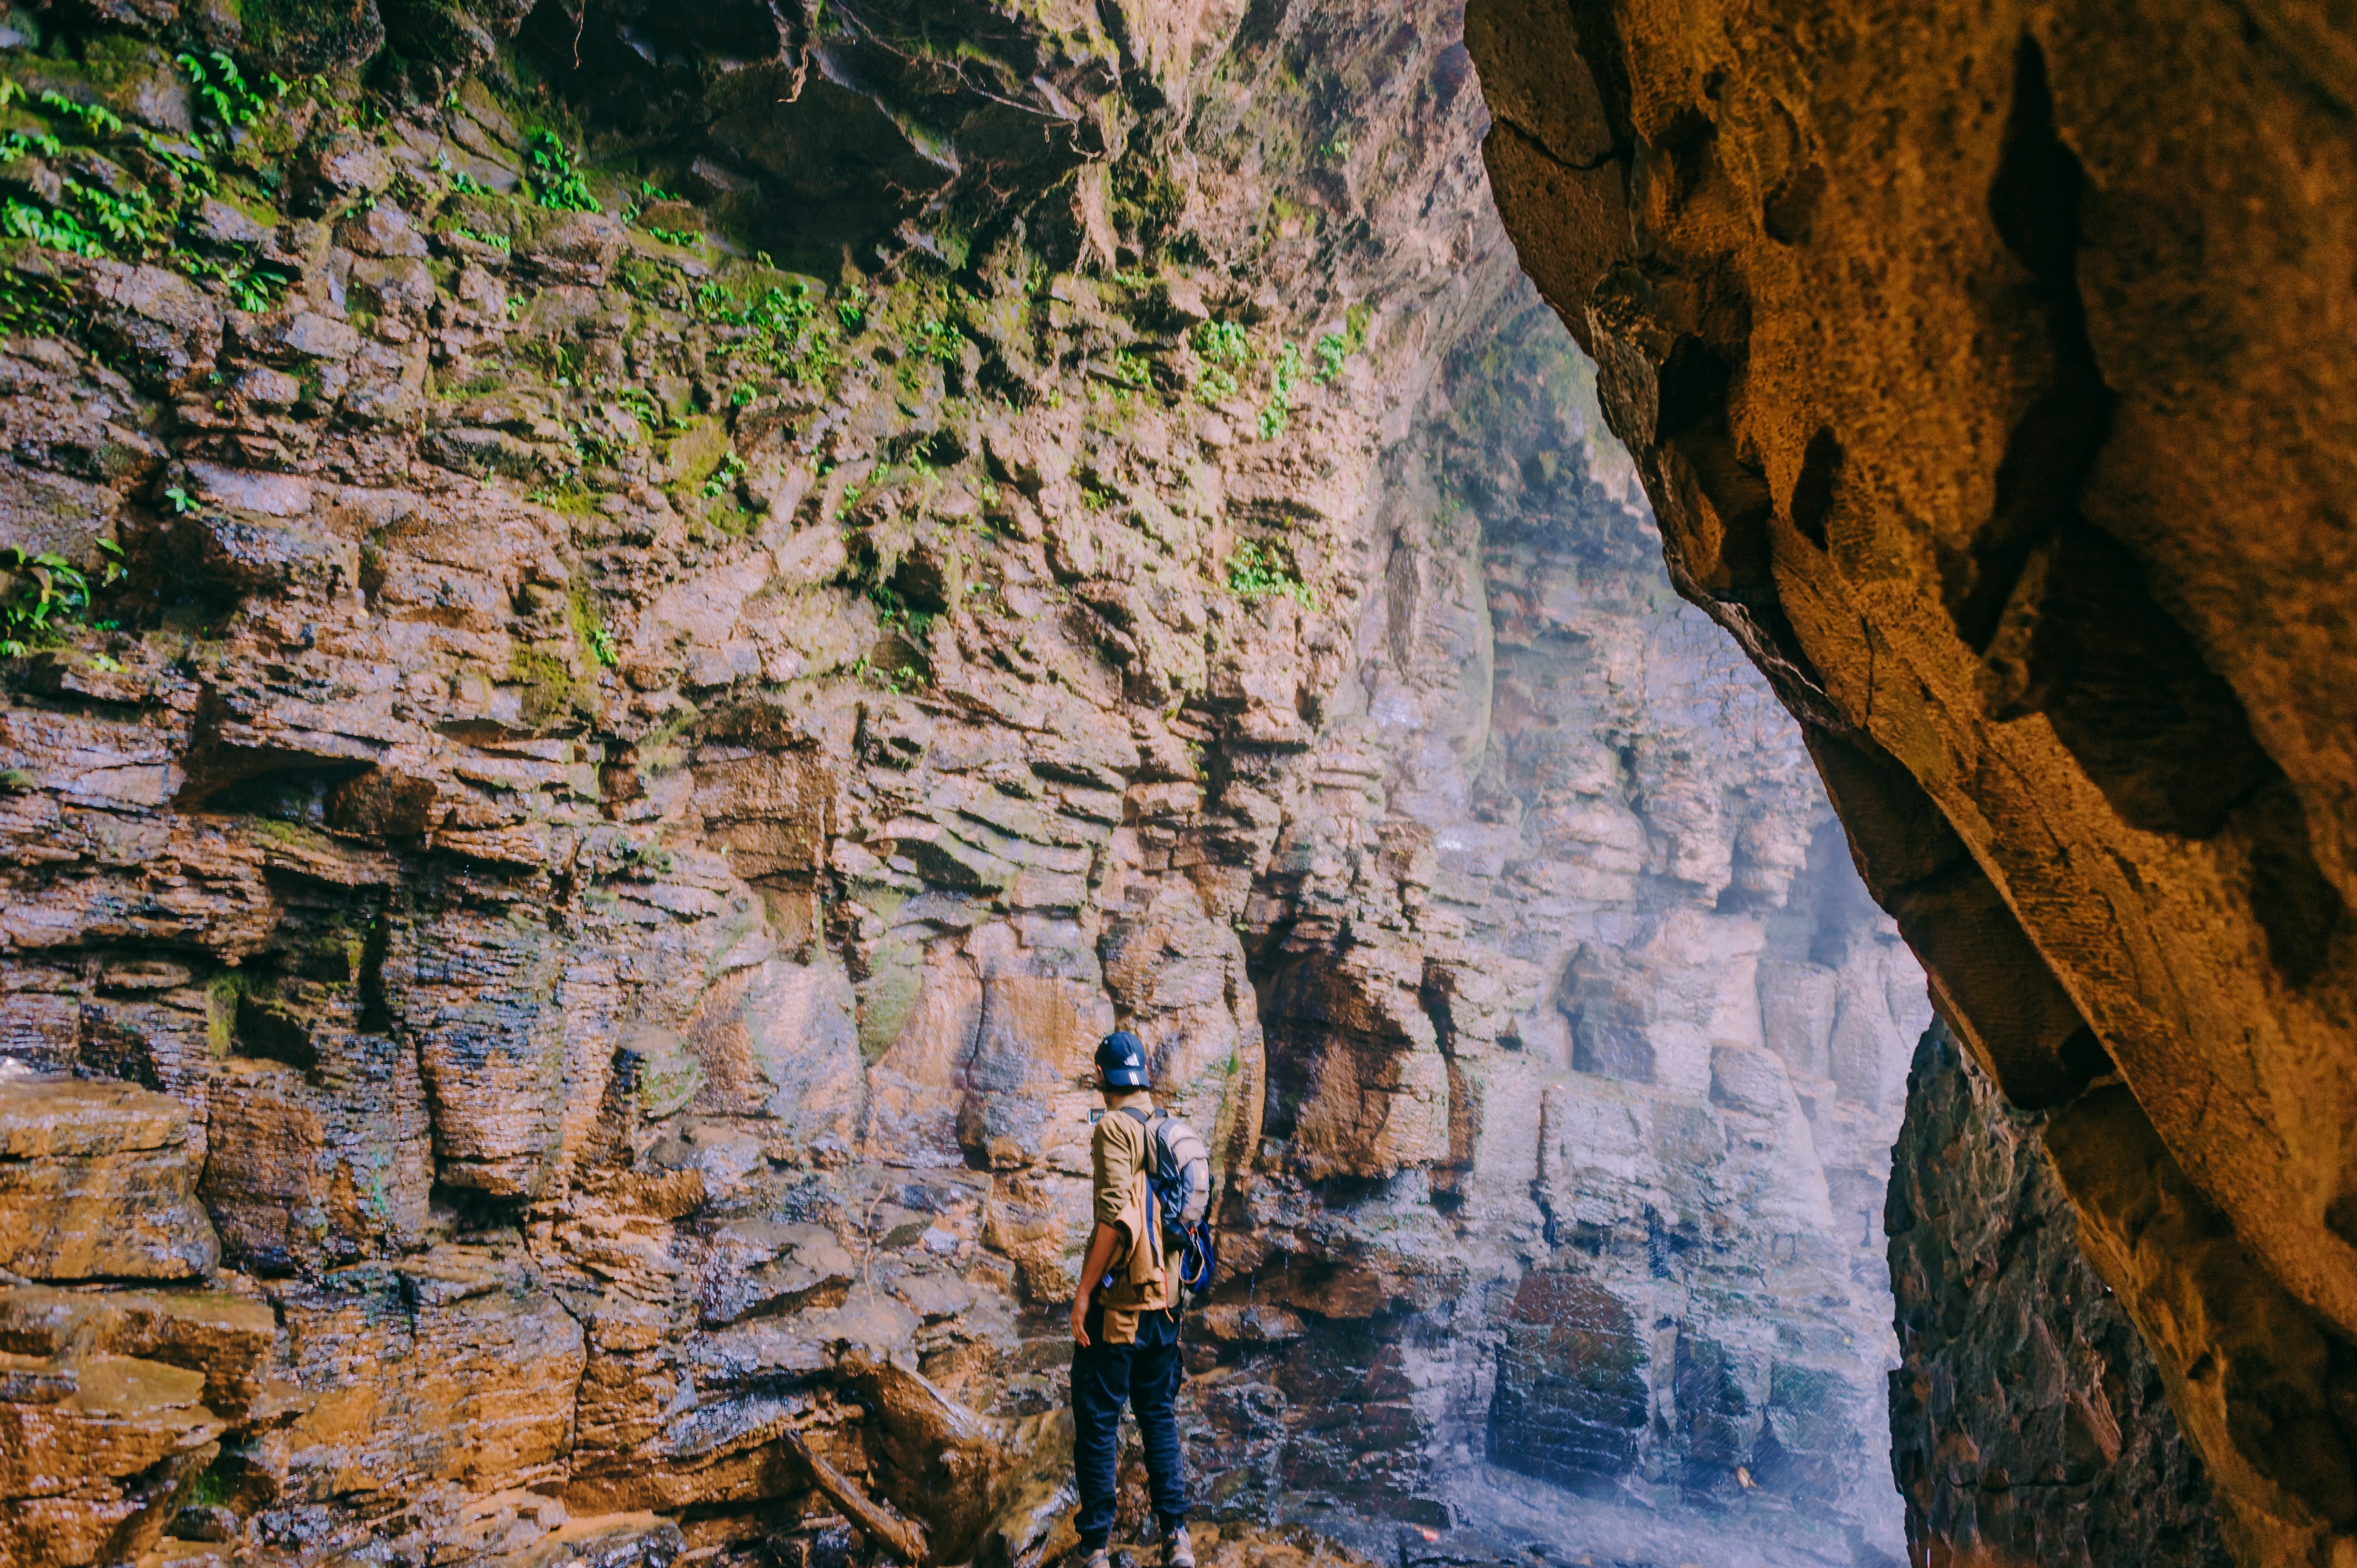
formation, water, rock, narrows, geology, nature reserve, canyon, outcrop, fault, reflection, bedrock, watercourse, cliff, national park, wadi, escarpment, klippe, ravine, plant, river, terrain, vacation, dike, state park